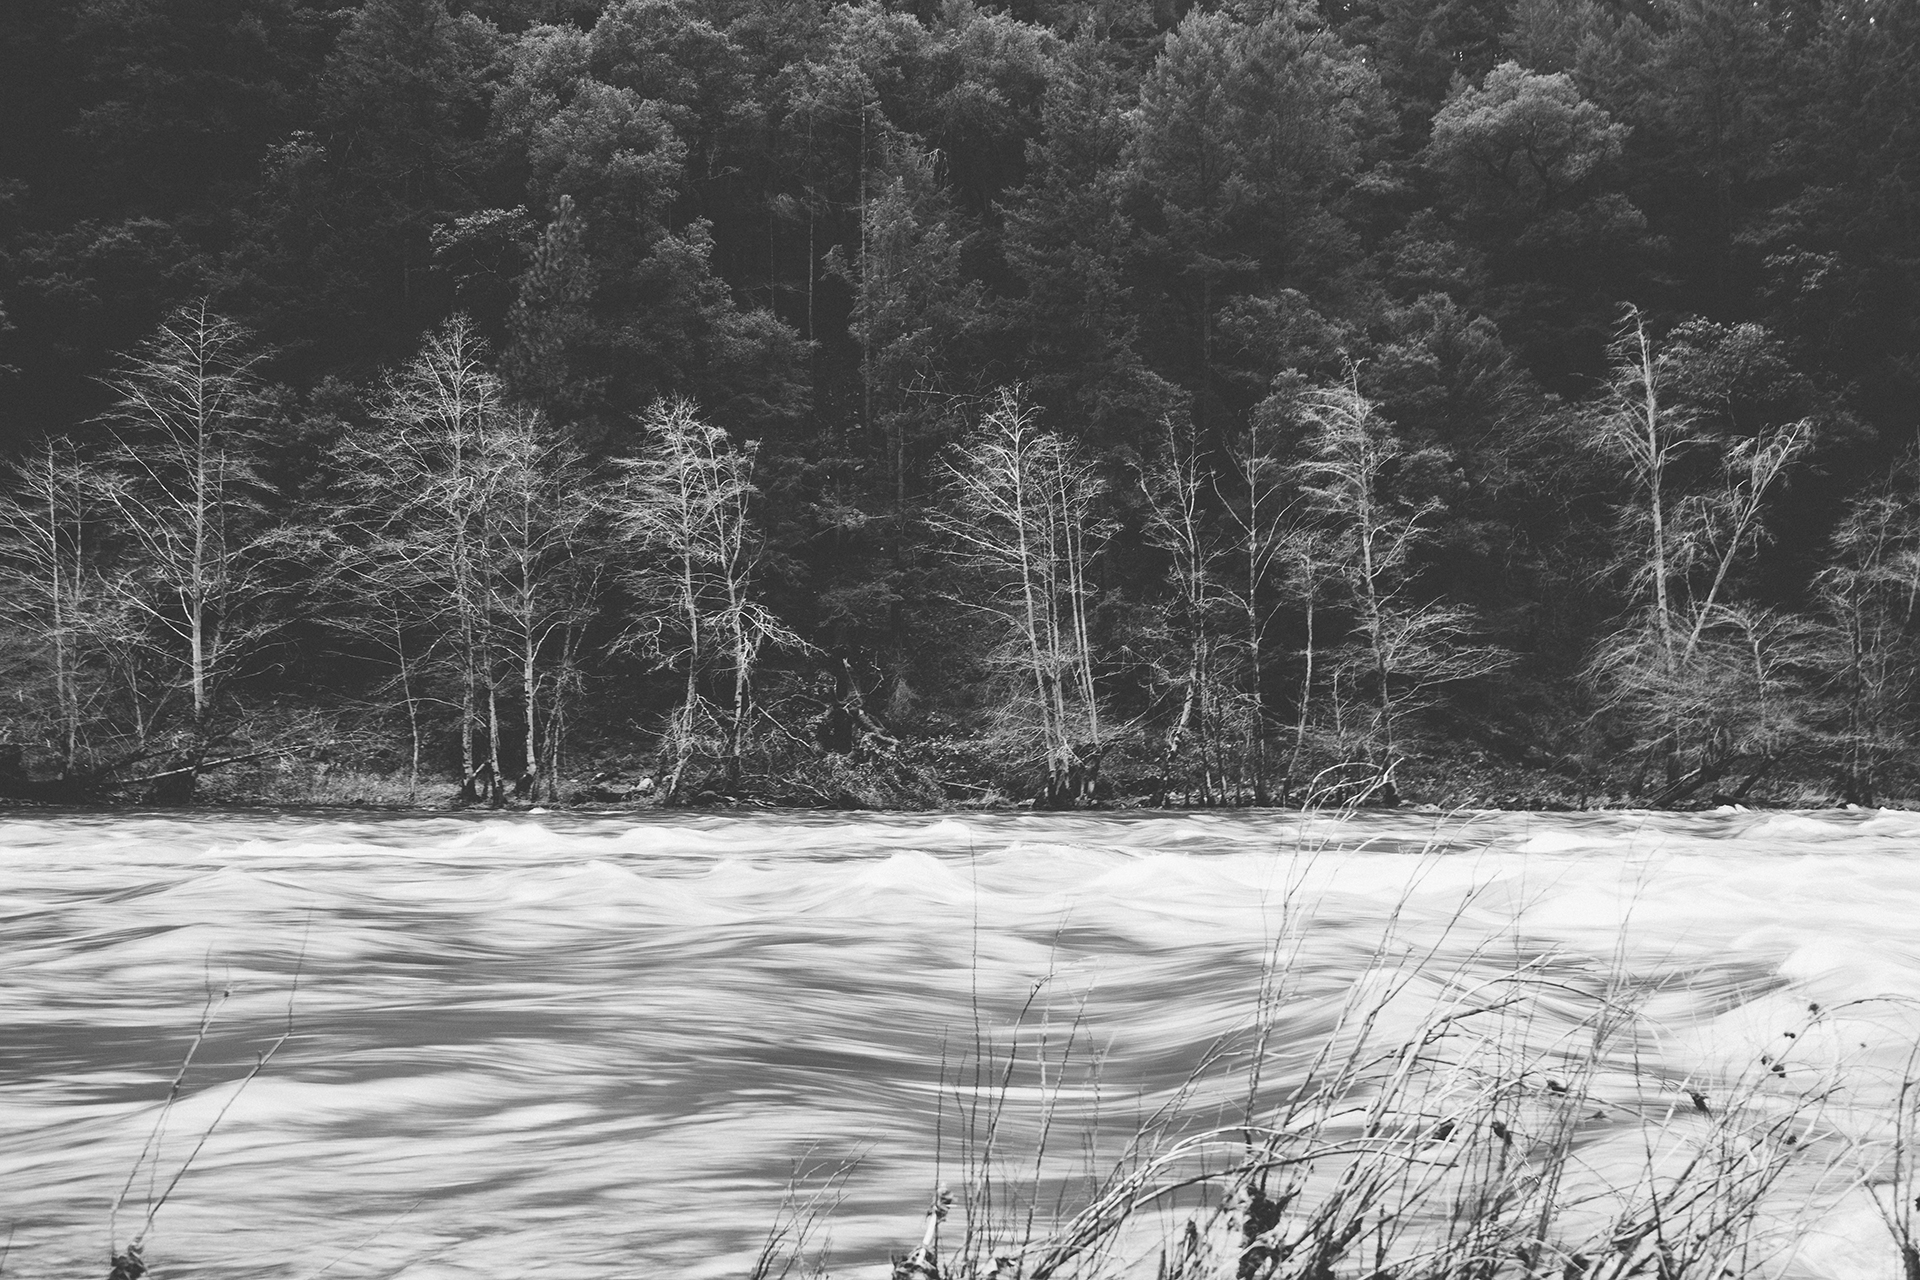
landscape, tree, nature, forest, grass, wilderness, branch, snow, winter, black and white, plant, frost, ice, weather, monochrome, season, trees, wetland, woodland, habitat, monochrome photography, natural environment, atmospheric phenomenon, woody plant